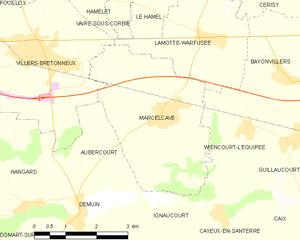
Carte des communes françaises Marcelcave
Marcelcave est une commune française située dans le département de la Somme en région Hauts-de-France.